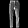
Label: Trouser